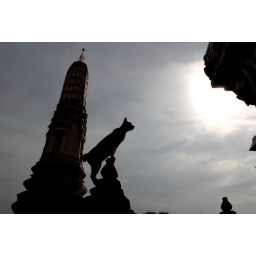
On the river in Bangkok of Thailand, a magical cat jumps to the top of the temple.